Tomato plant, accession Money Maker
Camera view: tilt-top (135 deg); turntable rotation: 330 degrees
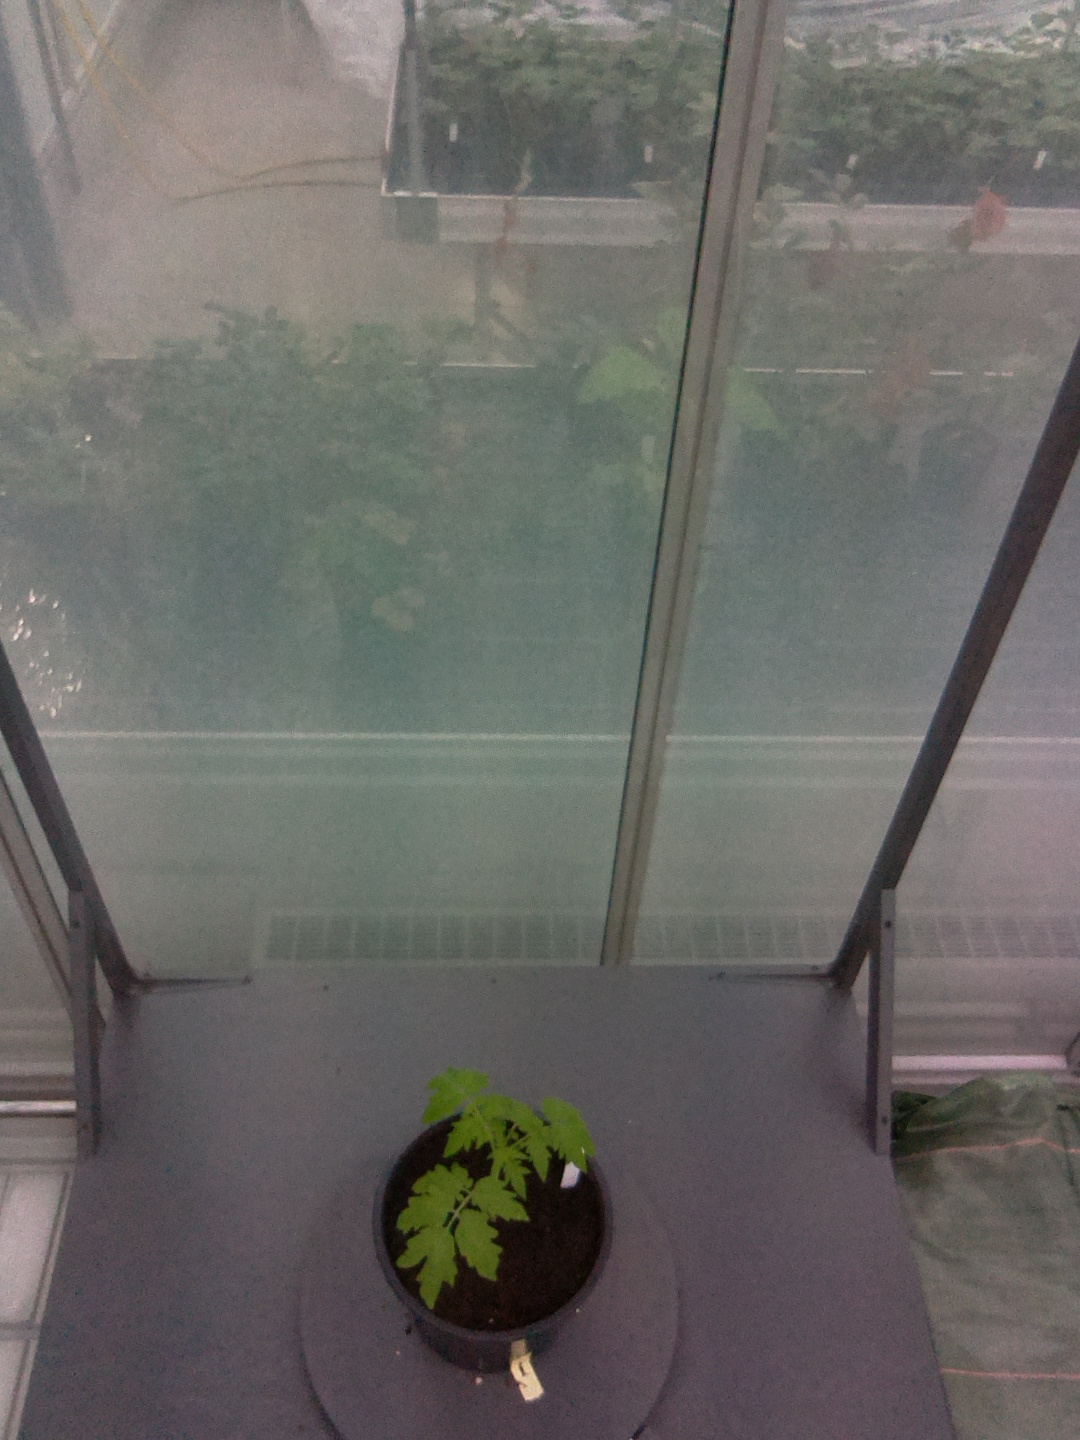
BBCH growth stage 13: 6 of true leaves visible